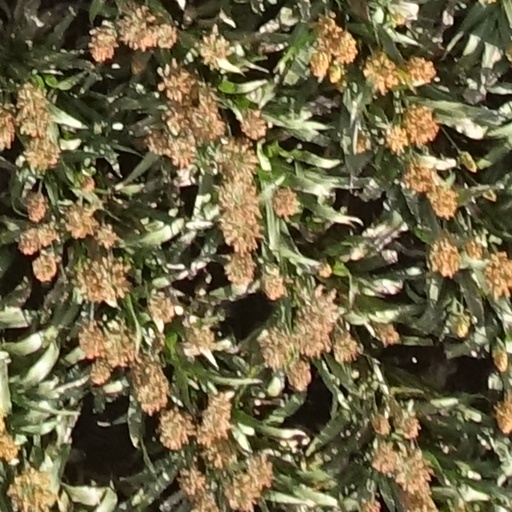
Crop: sorghum